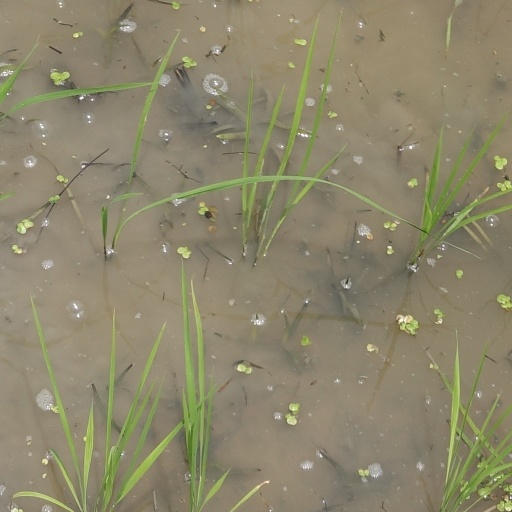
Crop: rice